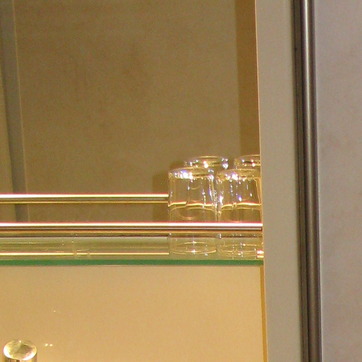
Material: glass